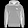
Label: Pullover